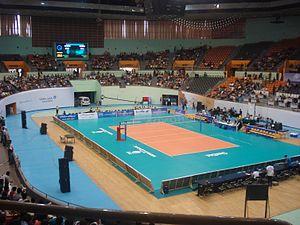
Indoor est un terme anglais qui peut se traduire par « en salle », « en intérieur ». En français, il désigne la pratique de sports hors du milieu naturel de plein air.